HAL Tejas

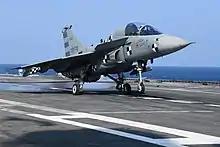
N-LCA has additional flight control laws (source codes) for LEVCON and hands-free take off

The Tejas Mark 1A variant has more than 40 improvements over the Mark 1 variant. Upgraded Mark 1A features a new avionic suite centred on EL/M-2052 AESA Radar and Uttam AESA Radar developed in-house. DARE Unified Electronic Warfare Suite (UEWS), an externally mounted self protection jammer (SPJ) for enhanced survivability, in-flight refuelling capability, Onboard Oxygen Generation System (OBOGS) developed by Defence Bioengineering and Electromedical Laboratory (DEBEL) for endurance and an expanded weapon suite consisting of Astra BVRAAM and ASRAAM. Two ASRAAMs are intended for use on Tejas Mark 1A. The production variant will come equipped with dual-rack pylons with weapon systems integration. HAL will install in-house developed Combined Interrogator and Transponder (CIT) with digital map generator by Mission and Combat Systems R&D Centre which helps transfer the required mission map on pilot display, an upgraded IFF+ from older identification friend or foe system. To better accommodate the pilots, cockpit floor is also reshaped. The upgraded Tejas Mark 1A will have a reduced turnaround time. Tejas Mark 1A will use indigenously developed Angad electronic warfare suite and DRDO Advanced Self Protection Jammer pod.